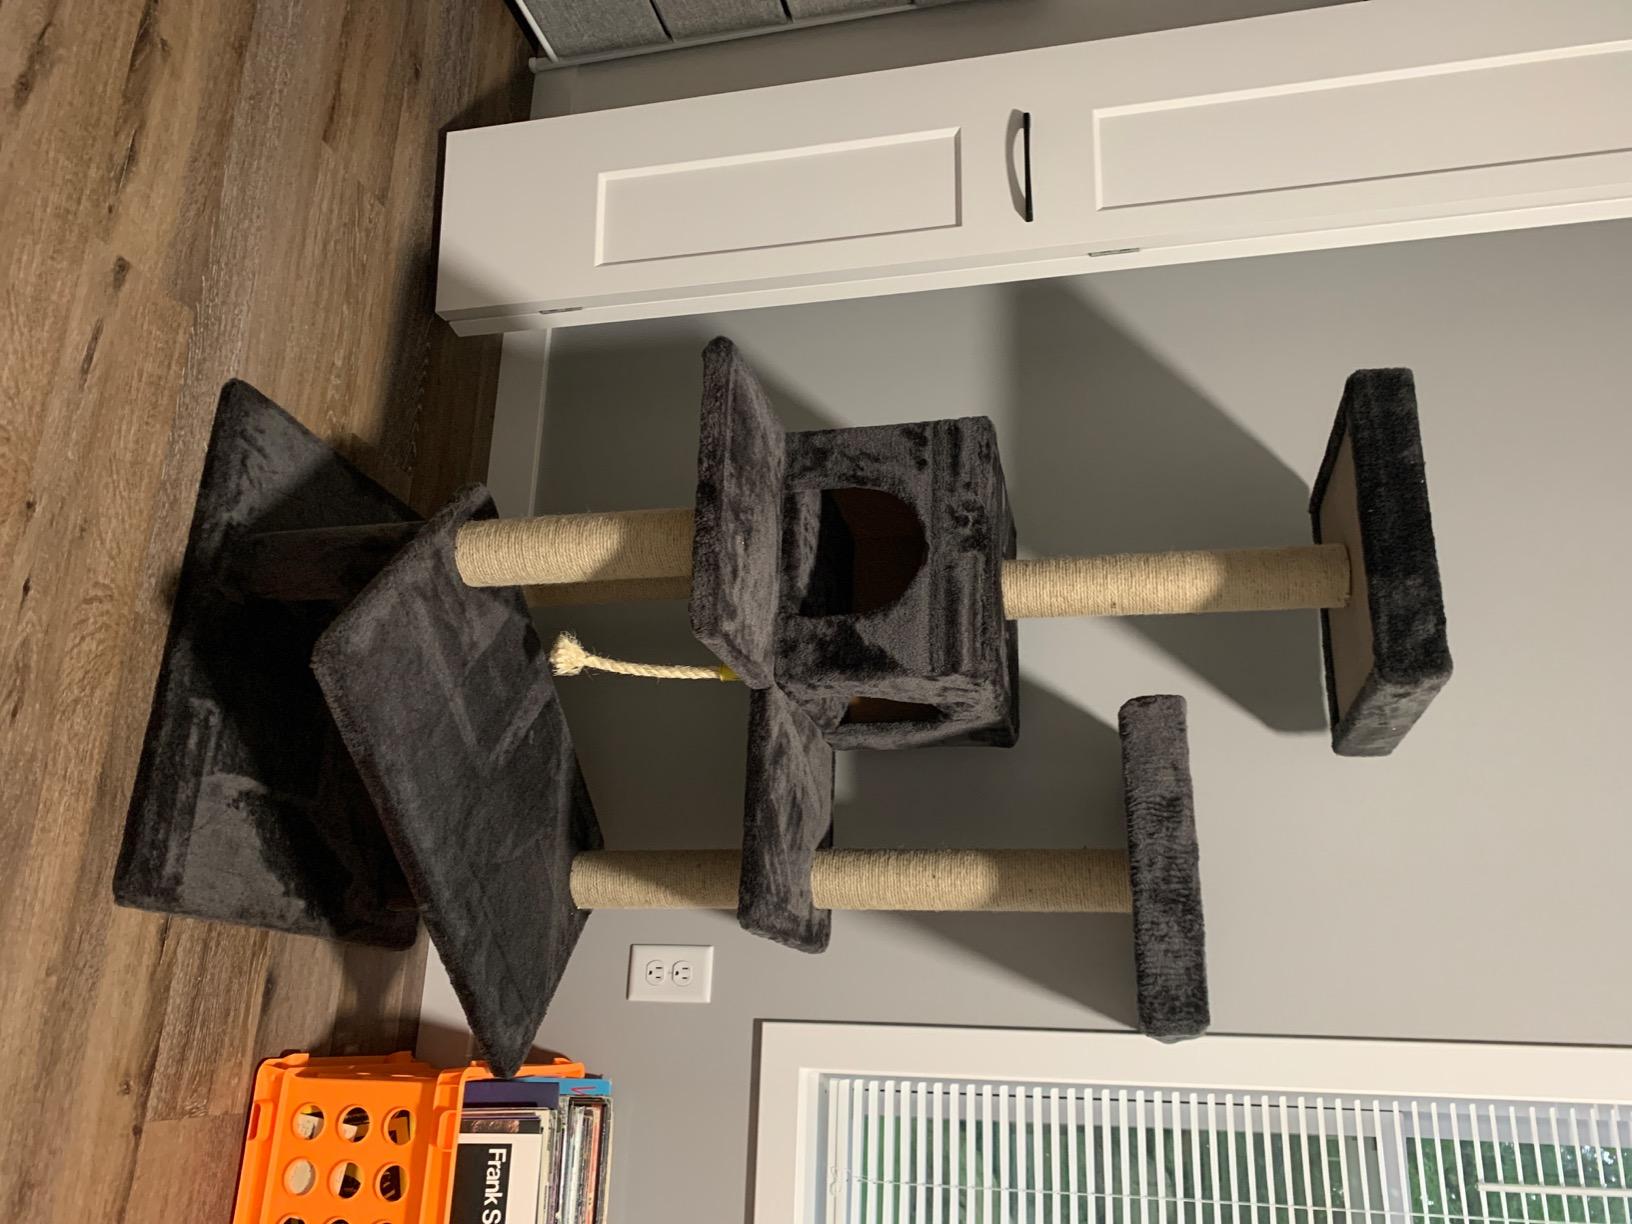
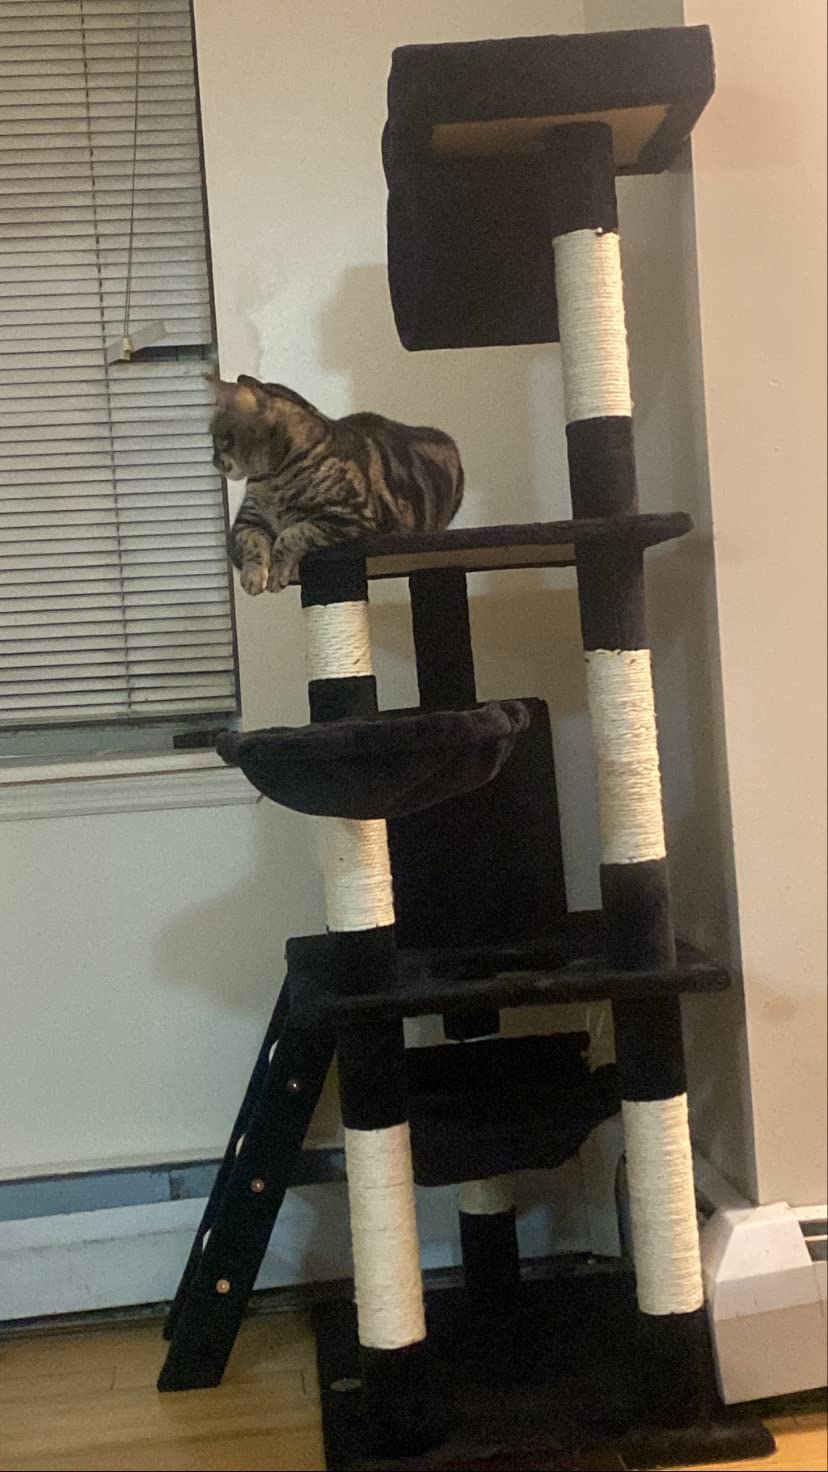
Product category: items_cat tree
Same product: no